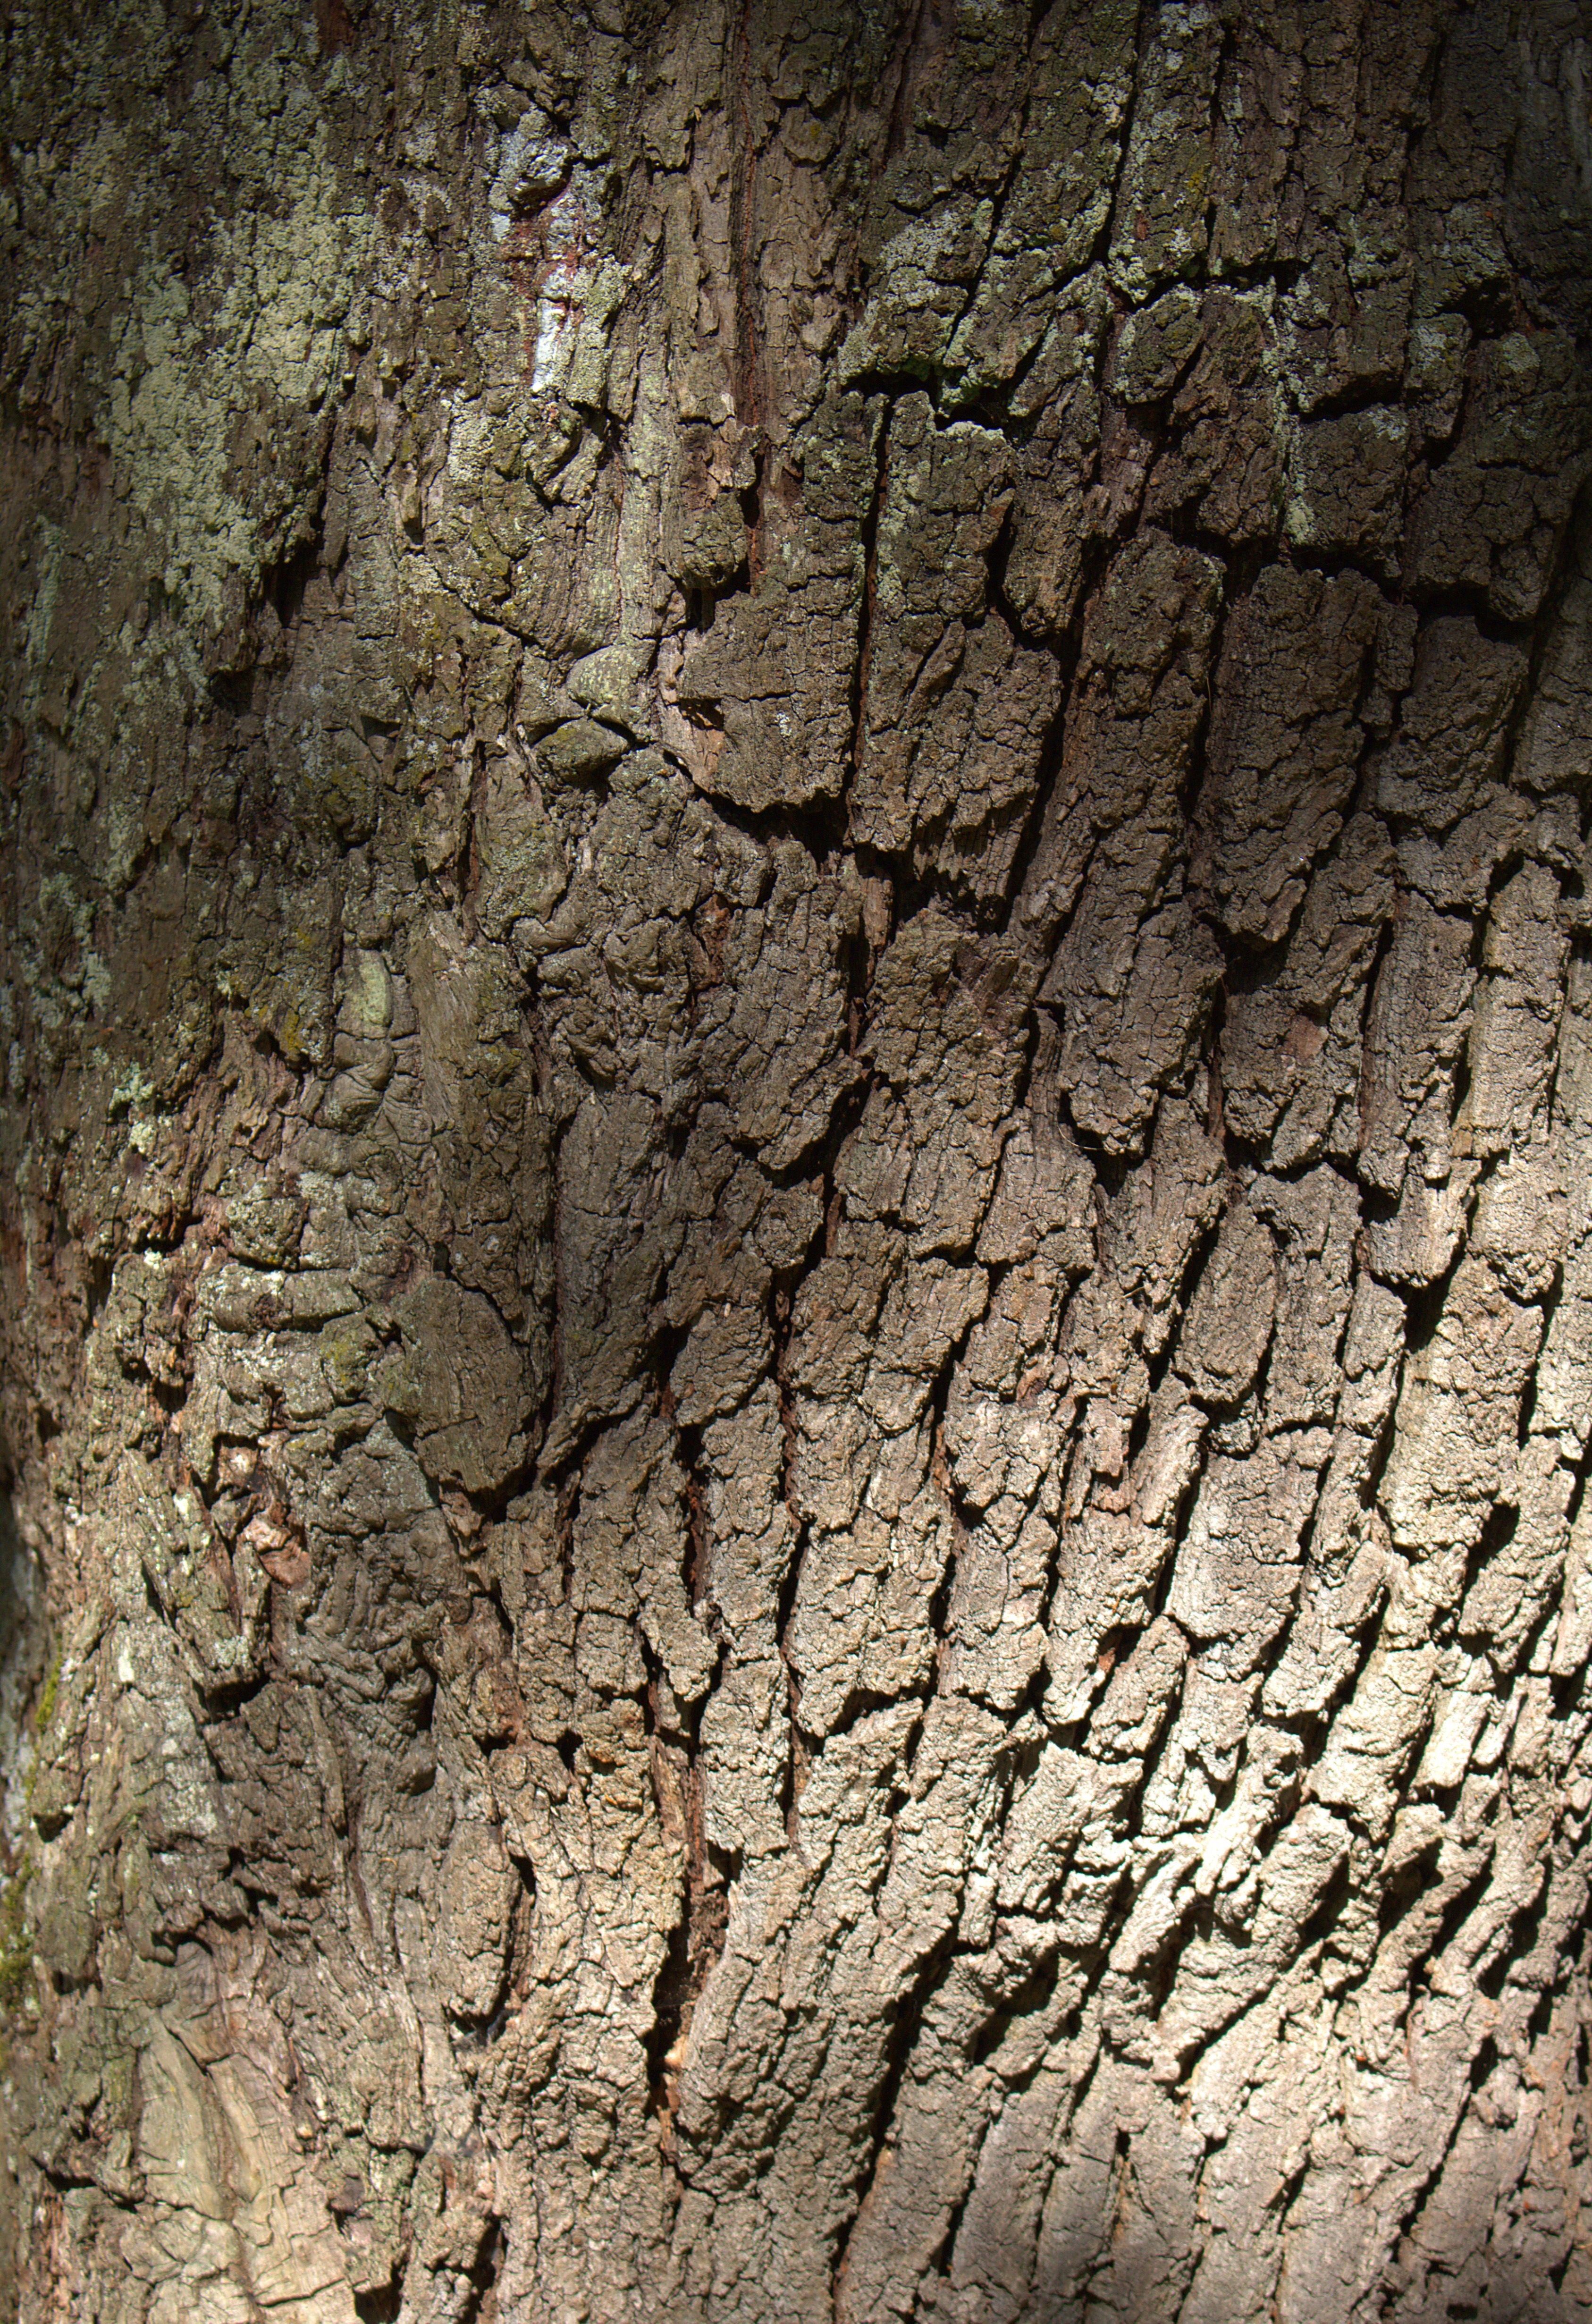
tree, nature, branch, structure, plant, wood, texture, leaf, flower, trunk, wall, bark, soil, oak, plant stem, woody plant, land plant